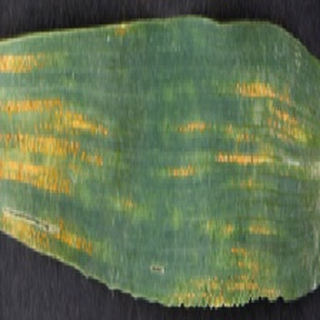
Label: wheat_yellow_rust